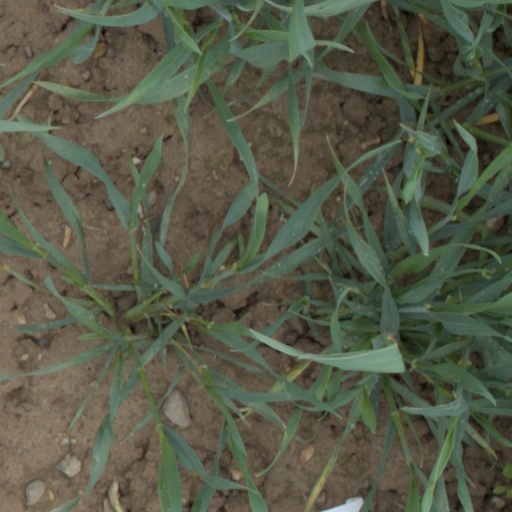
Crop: wheat